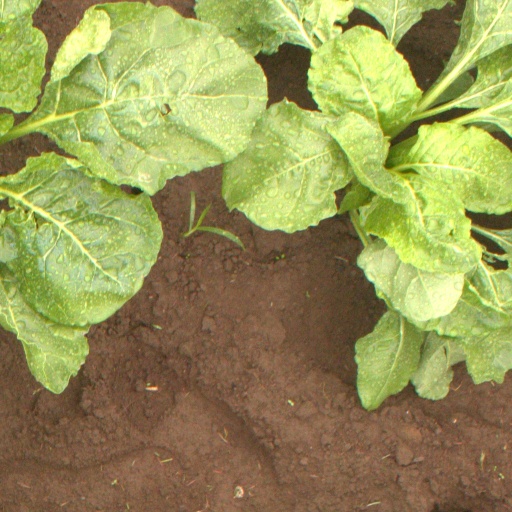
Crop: sugar beet